Western Atlantic seabream

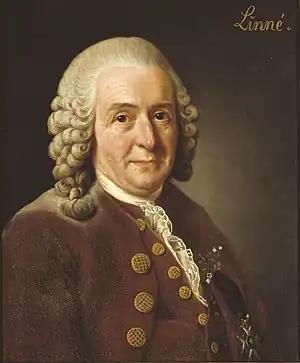
Carolus Linnaeus

Carl Linnaeus described the Western Atlantic seabream in the 1758 edition of "Systema Naturae". It was originally placed in "Perca", a genus currently containing three species of freshwater fishes, such as the yellow perch and European perch. It was later moved to the genus "Archosargus". The German naturalist Marcus Elieser Bloch described this species in his work, "Allgemeine Naturgeschichte der Fische" (General Natural History of Fishes), under the name "Archosargus unimaculatus" in 1792, which is now considered an "ambiguous synonym".